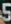
Number: 5